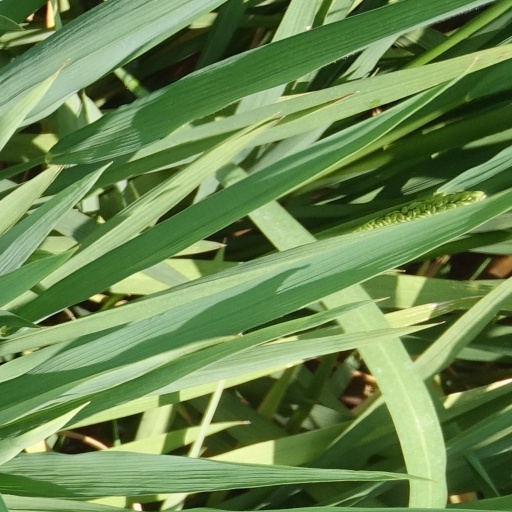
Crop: rice